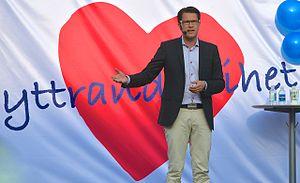
Chef du parti des Démocrates de Suède, Jimmie Åkesson choisi orateur Norrmalmstorg à Stockholm le 24 mai 2014 pour les élections européennes.